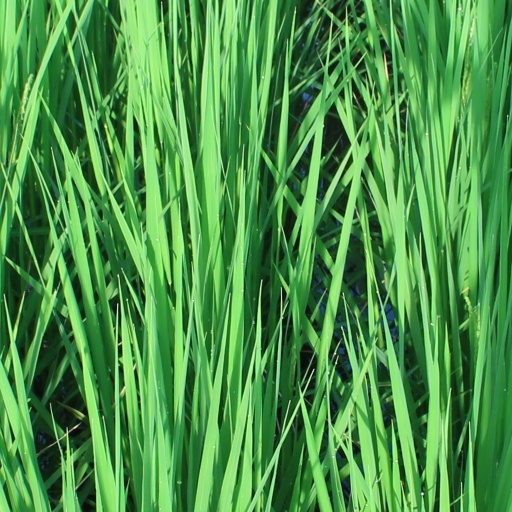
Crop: rice